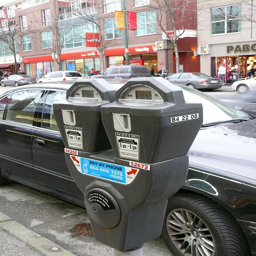
Two parking meters on a sidewalk near a car.
Two parking meters are side by side on the street
A car parked on the side of a street next to a parking meter.
This picture shows two parking meters with a car in the background.
A car is parked next to a parking meter